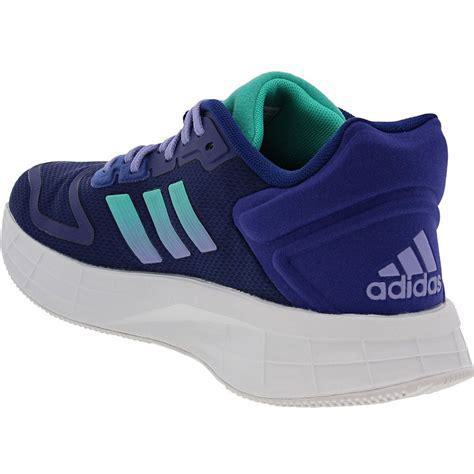
Brand: Adidas
Model: Duramo 10